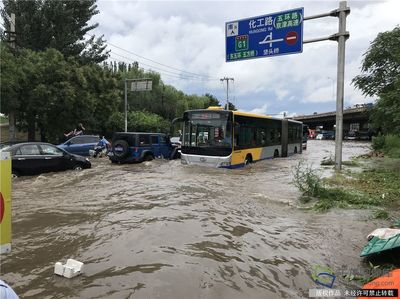
Weather: rain or strom